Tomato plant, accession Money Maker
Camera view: tilt-top (135 deg); turntable rotation: 270 degrees
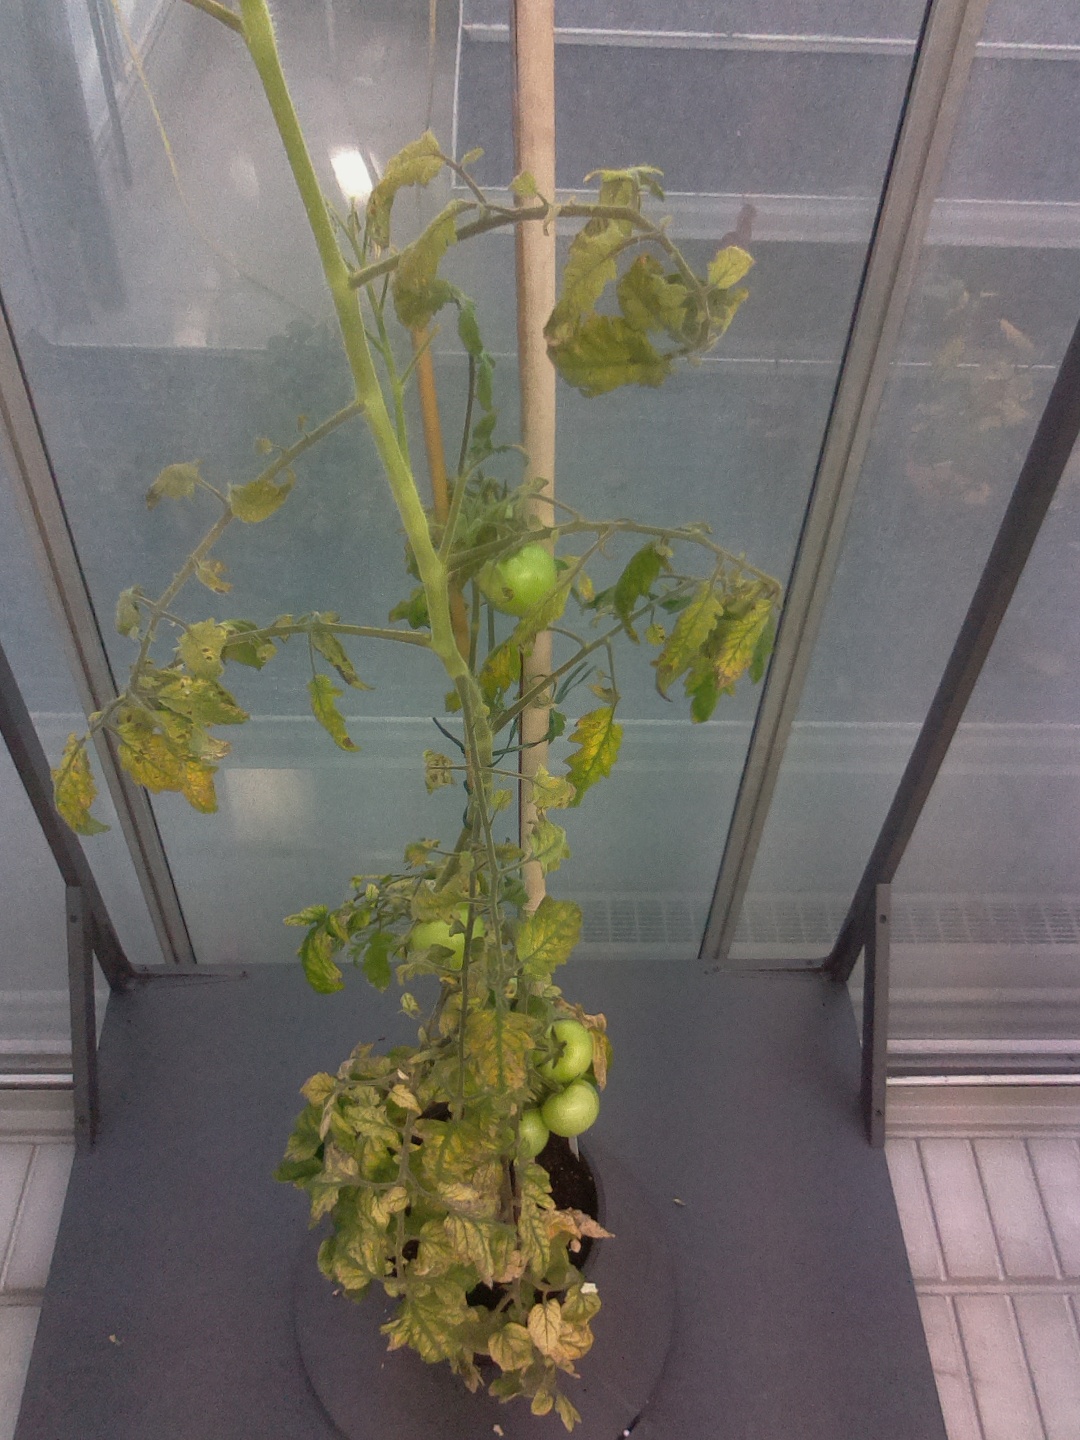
BBCH growth stage 78: 80% -90% of final fruit size